Bill Jesko

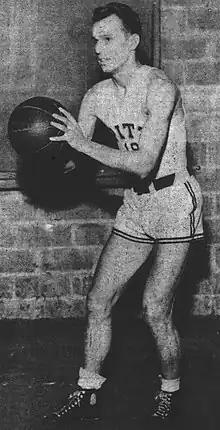
Jesko, circa 1936

William Joseph Jesko (December 24, 1915 – October 21, 1961) was an American professional basketball player. He played college basketball for the University of Pittsburgh where he was the team captain in his senior year in 1936–37. Jesko then played in the National Basketball League for two years for the Pittsburgh Pirates and averaged 5.7 points per game. He served in World War II, then coached high school basketball until 1961, when he unexpectedly died in his home.